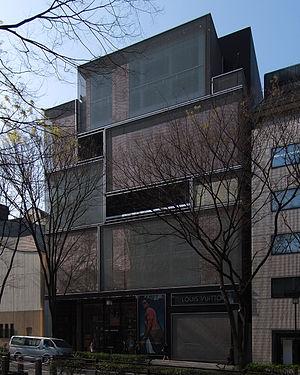
Jun Aoki, 22 octobre 1956 à Yokohama, est un architecte japonais contemporain.